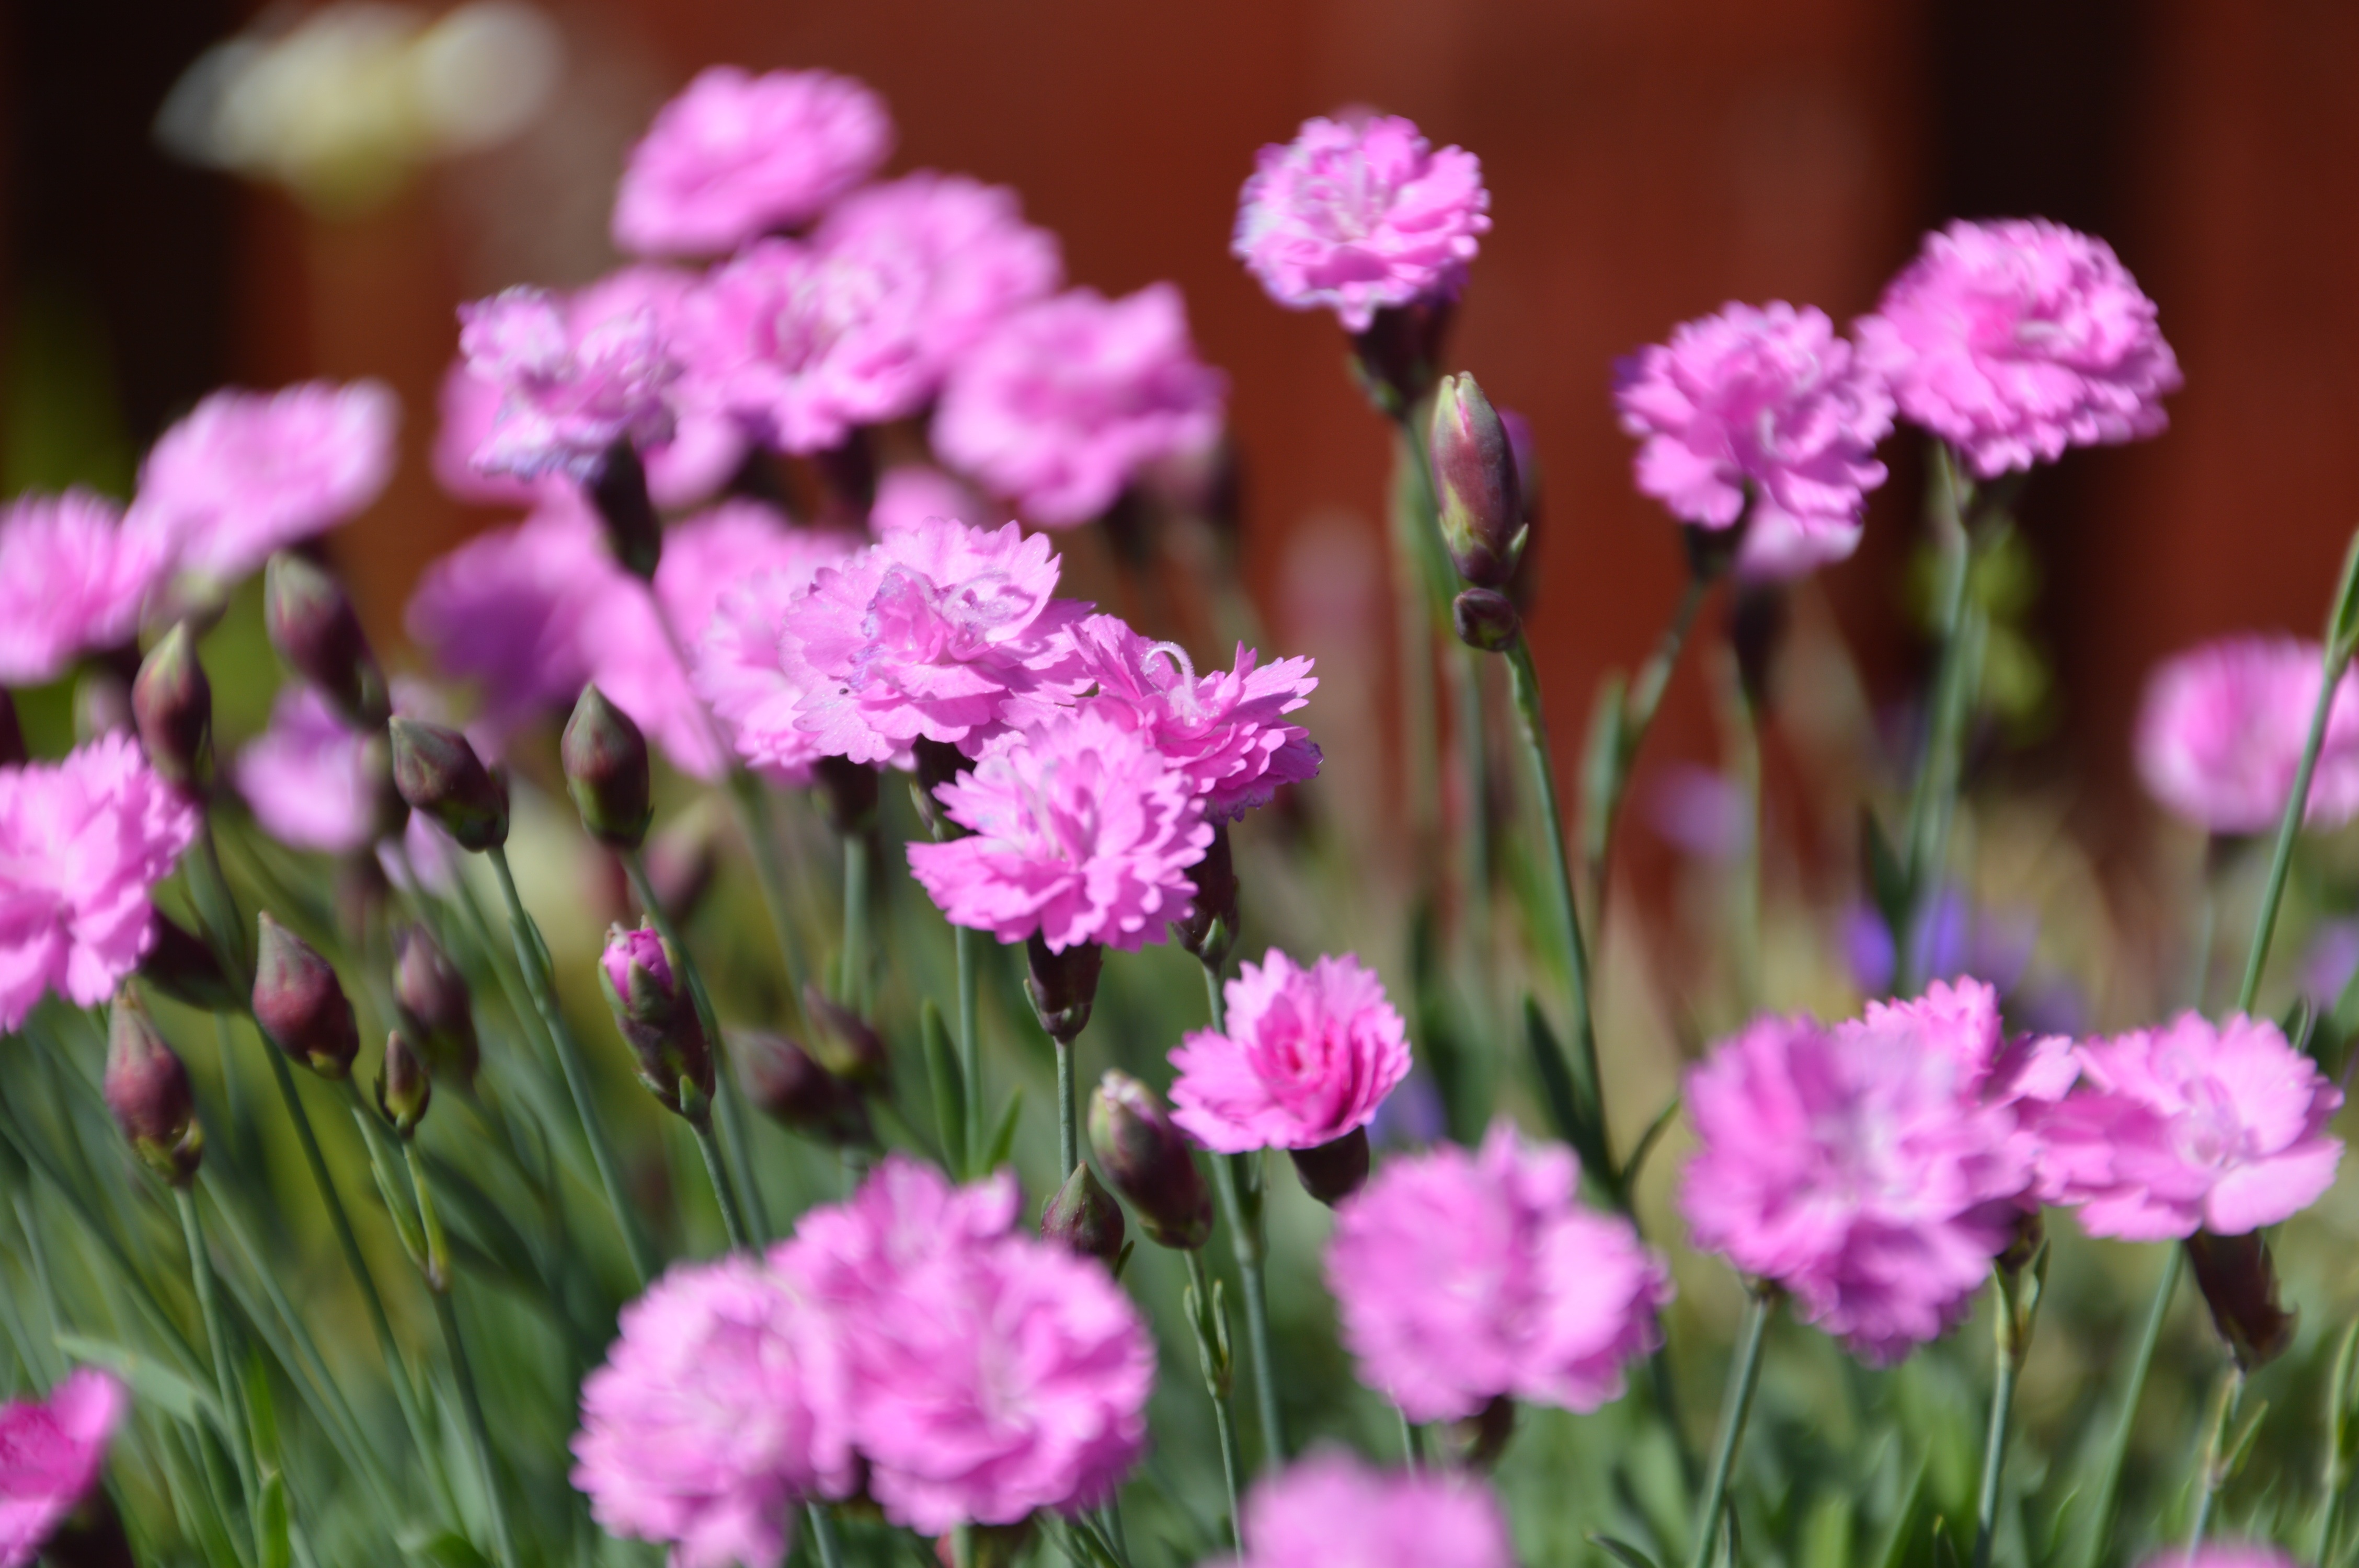
blossom, plant, flower, petal, herb, botany, pink, flora, wildflower, violet, carnation, dianthus, macro photography, flowering plant, annual plant, land plant, pink family